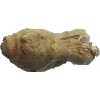
Label: Ginger Root 1